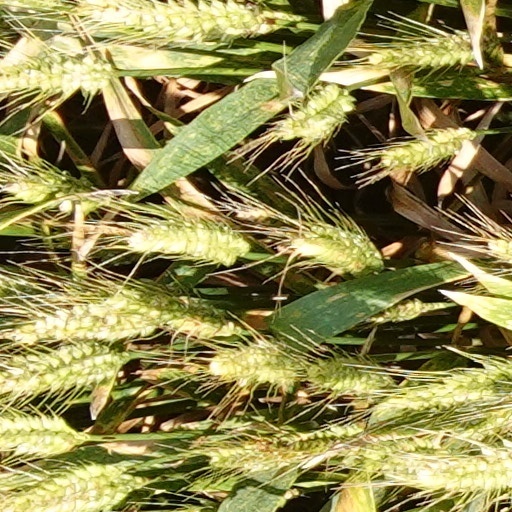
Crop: wheat